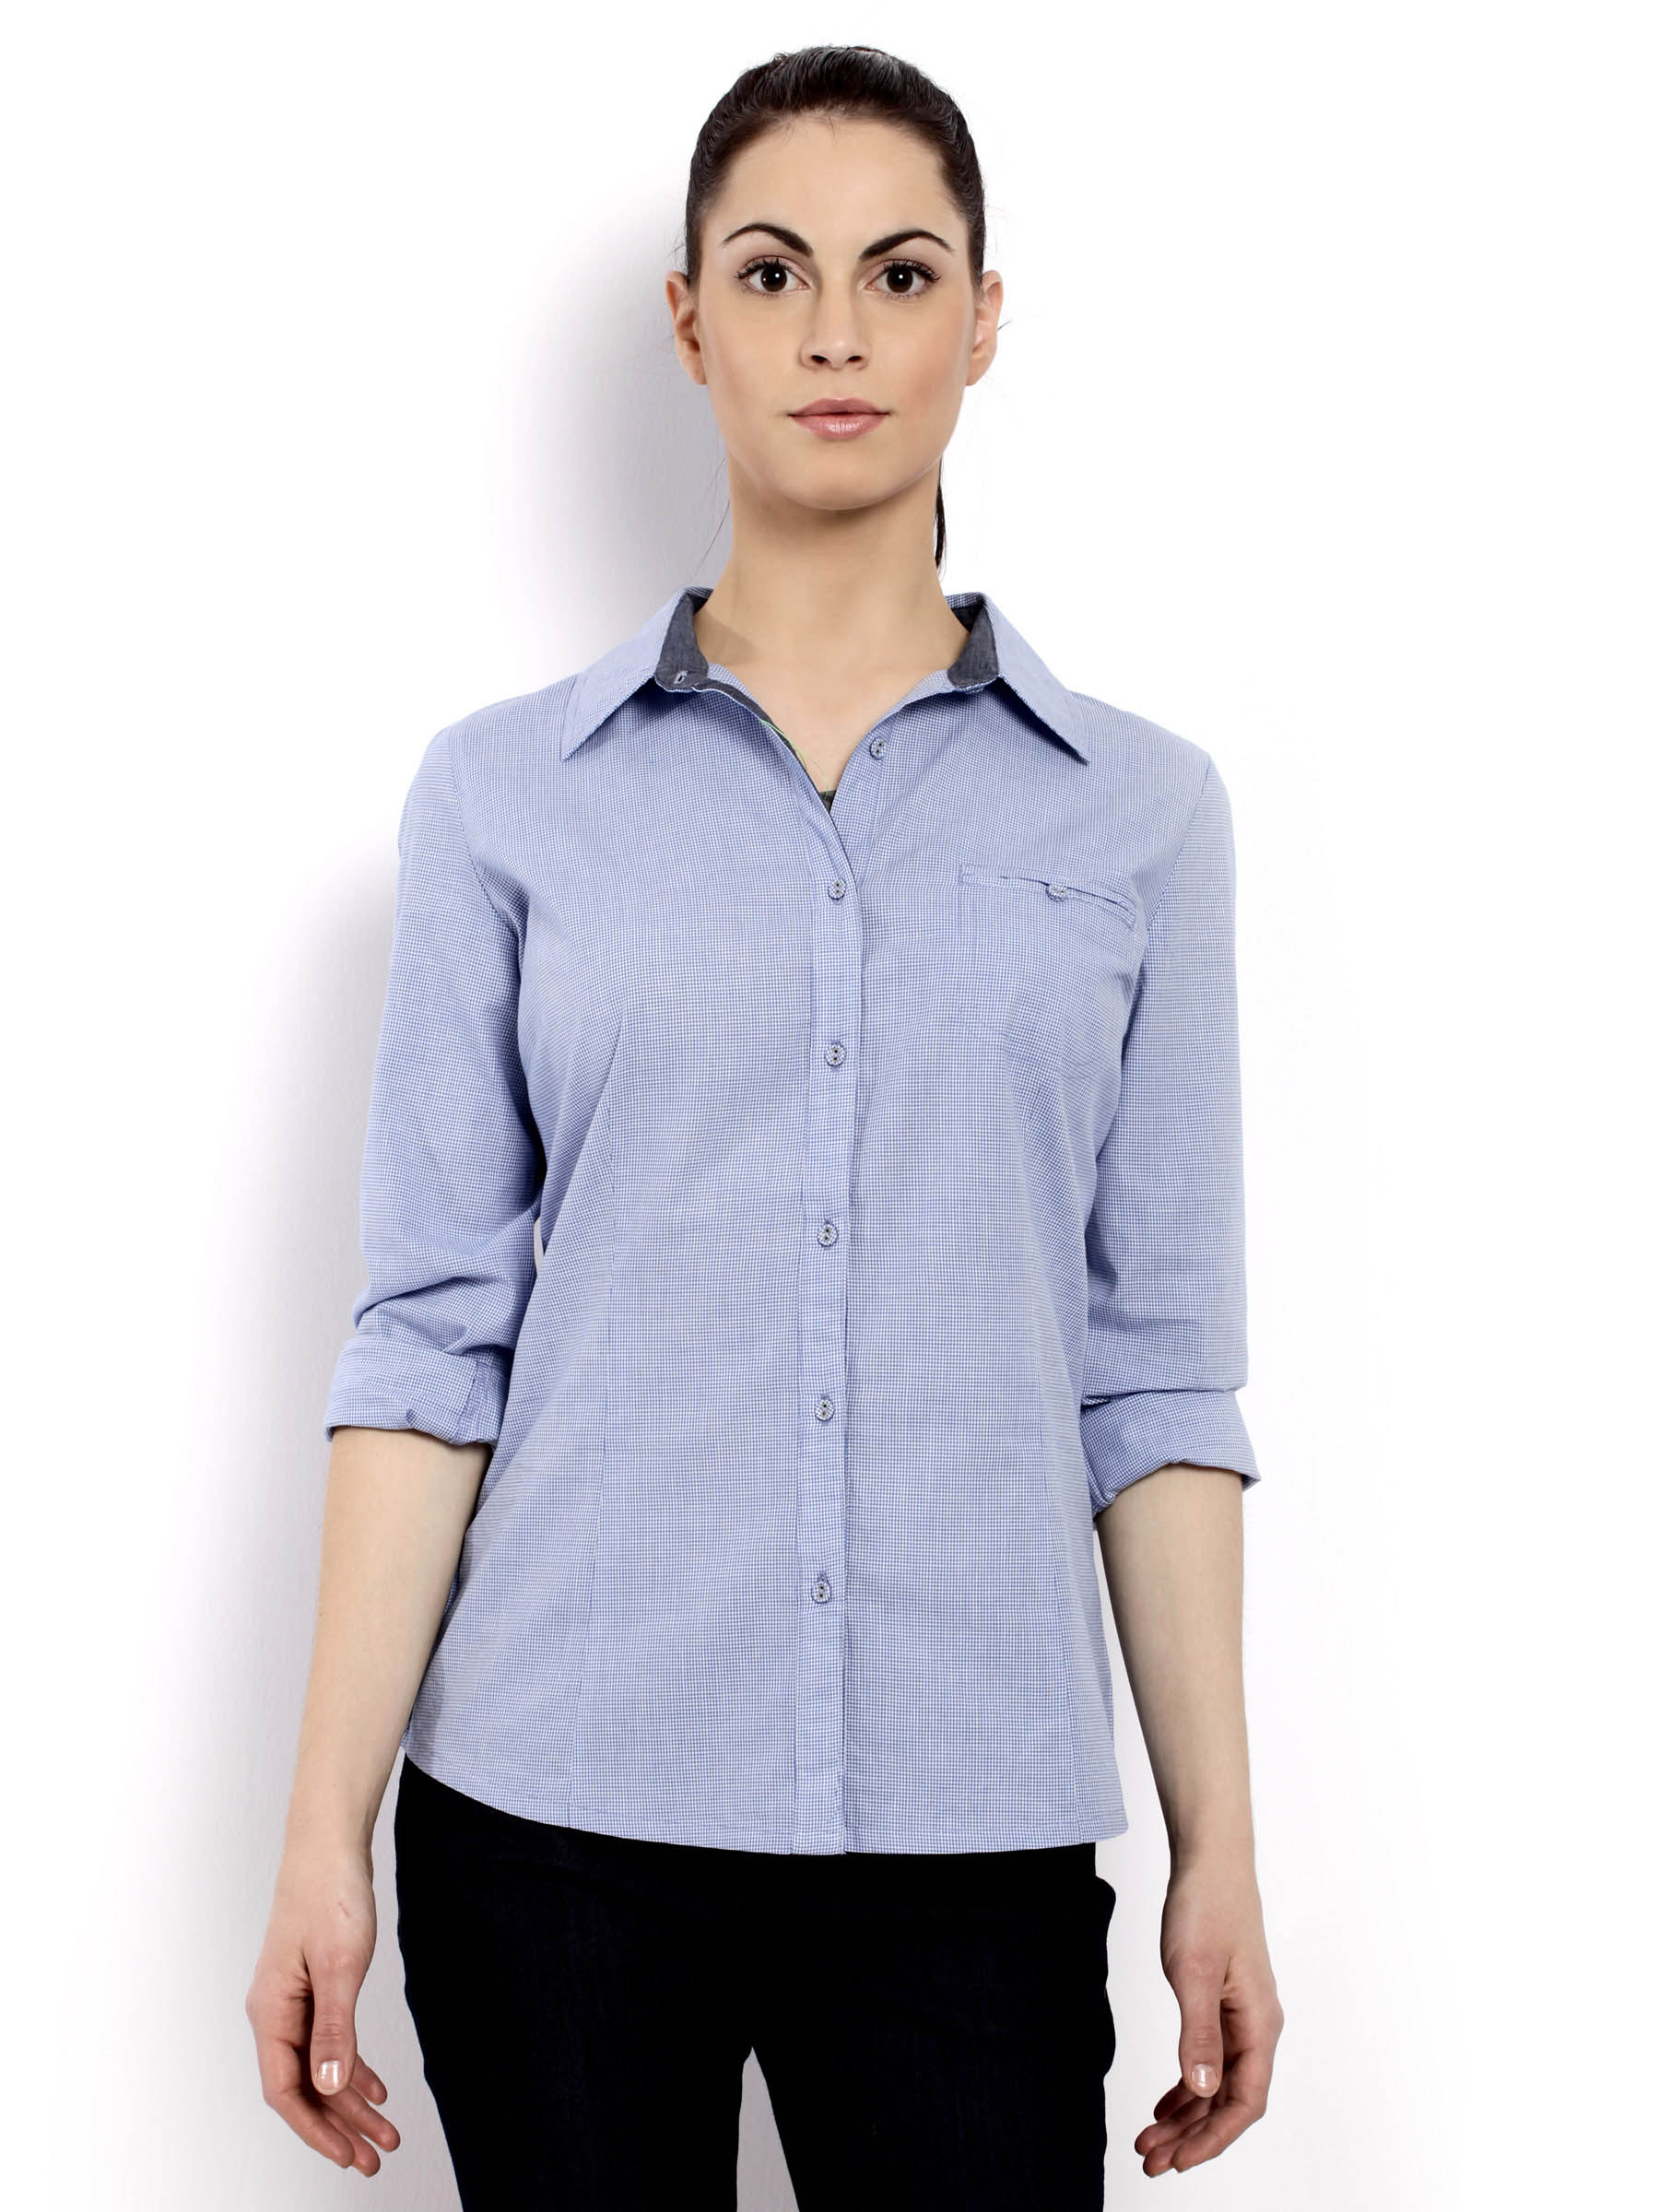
United Colors Of Benetton Women Light Winter Blue Shirts
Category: Apparel / Topwear / Shirts
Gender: Women
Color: Blue
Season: Fall 2011
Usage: Casual